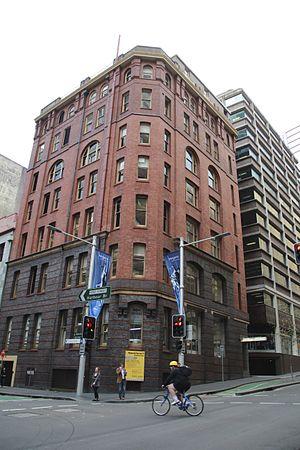
L'architecture de Sydney, la plus ancienne ville d'Australie, se caractérise par l'absence d'une architecture uniforme et par la juxtaposition des styles qui se sont succédé au cours des 200 ans d'histoire de la ville, depuis ses modestes débuts avec des matériaux locaux et le manque de financement jusqu'aux gratte-ciels modernes.